Women's Tax Resistance League

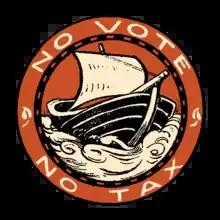
The WTRL badge designed by Mary Sargant Florence.

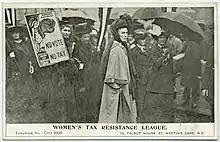
Clemence Housman photographed during a suffragist demonstration.

The Women's Tax Resistance League (WTRL) was from 1909 to 1918 a direct action group associated with the Women's Freedom League that used tax resistance to protest against the disenfranchisement of women during the British women's suffrage movement.